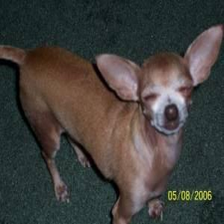
Species: dog
Breed: chihuahua